Dr. Bateman's Pectoral Drops

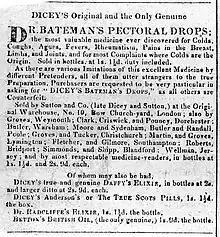

The medicine was similar to paregoric; a tincture of opium and camphor. To this was added catechu together with anise flavouring and a colouring agent. Over the years there were several different formulas. Bateman’s Drops were advertised as being intended for infants and adults and was dosed accordingly.